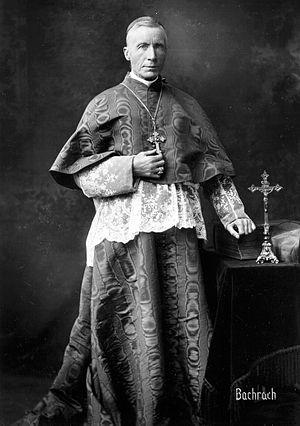
Cette page présente la liste des évêques et archevêques de Baltimore